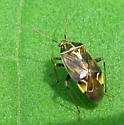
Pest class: lygus_bug